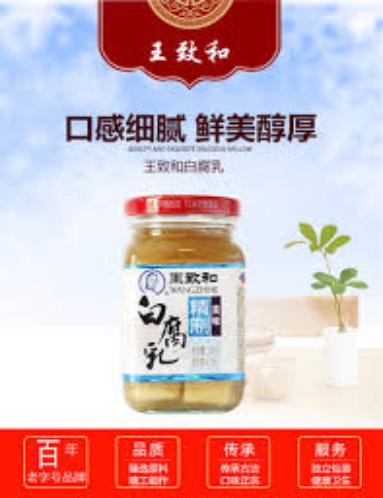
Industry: Food